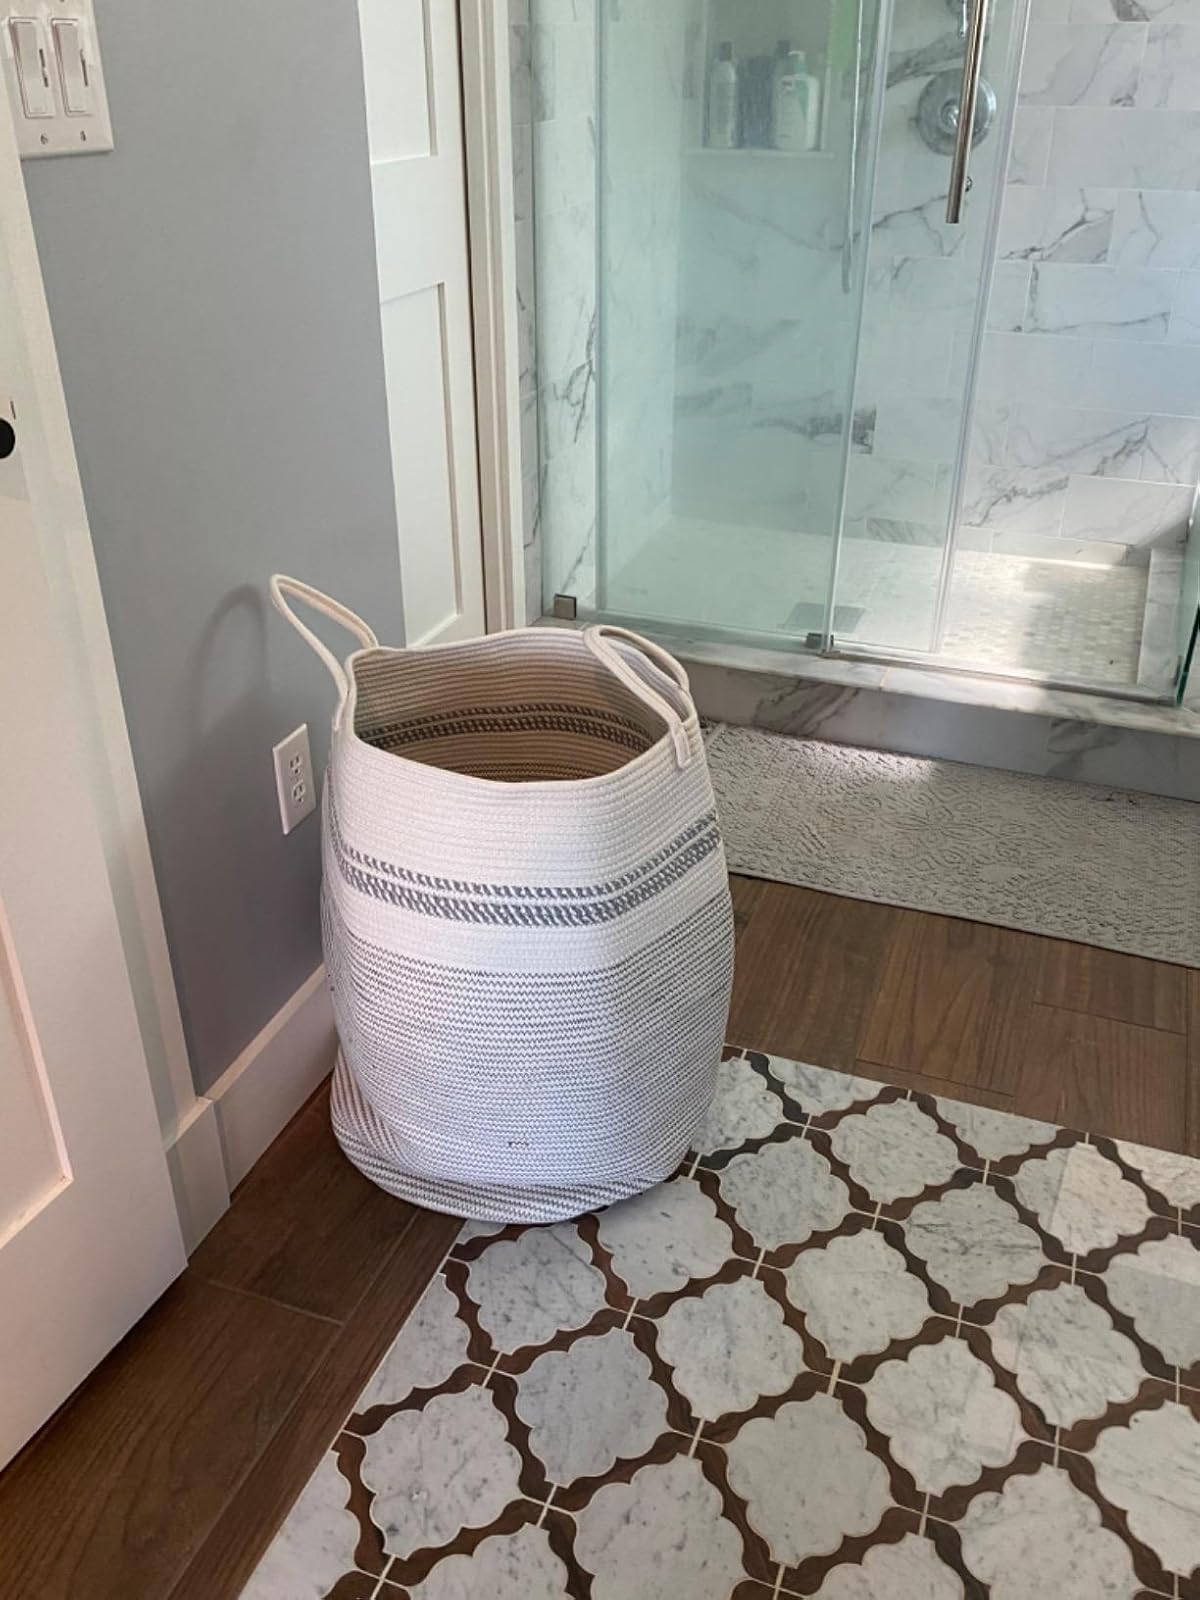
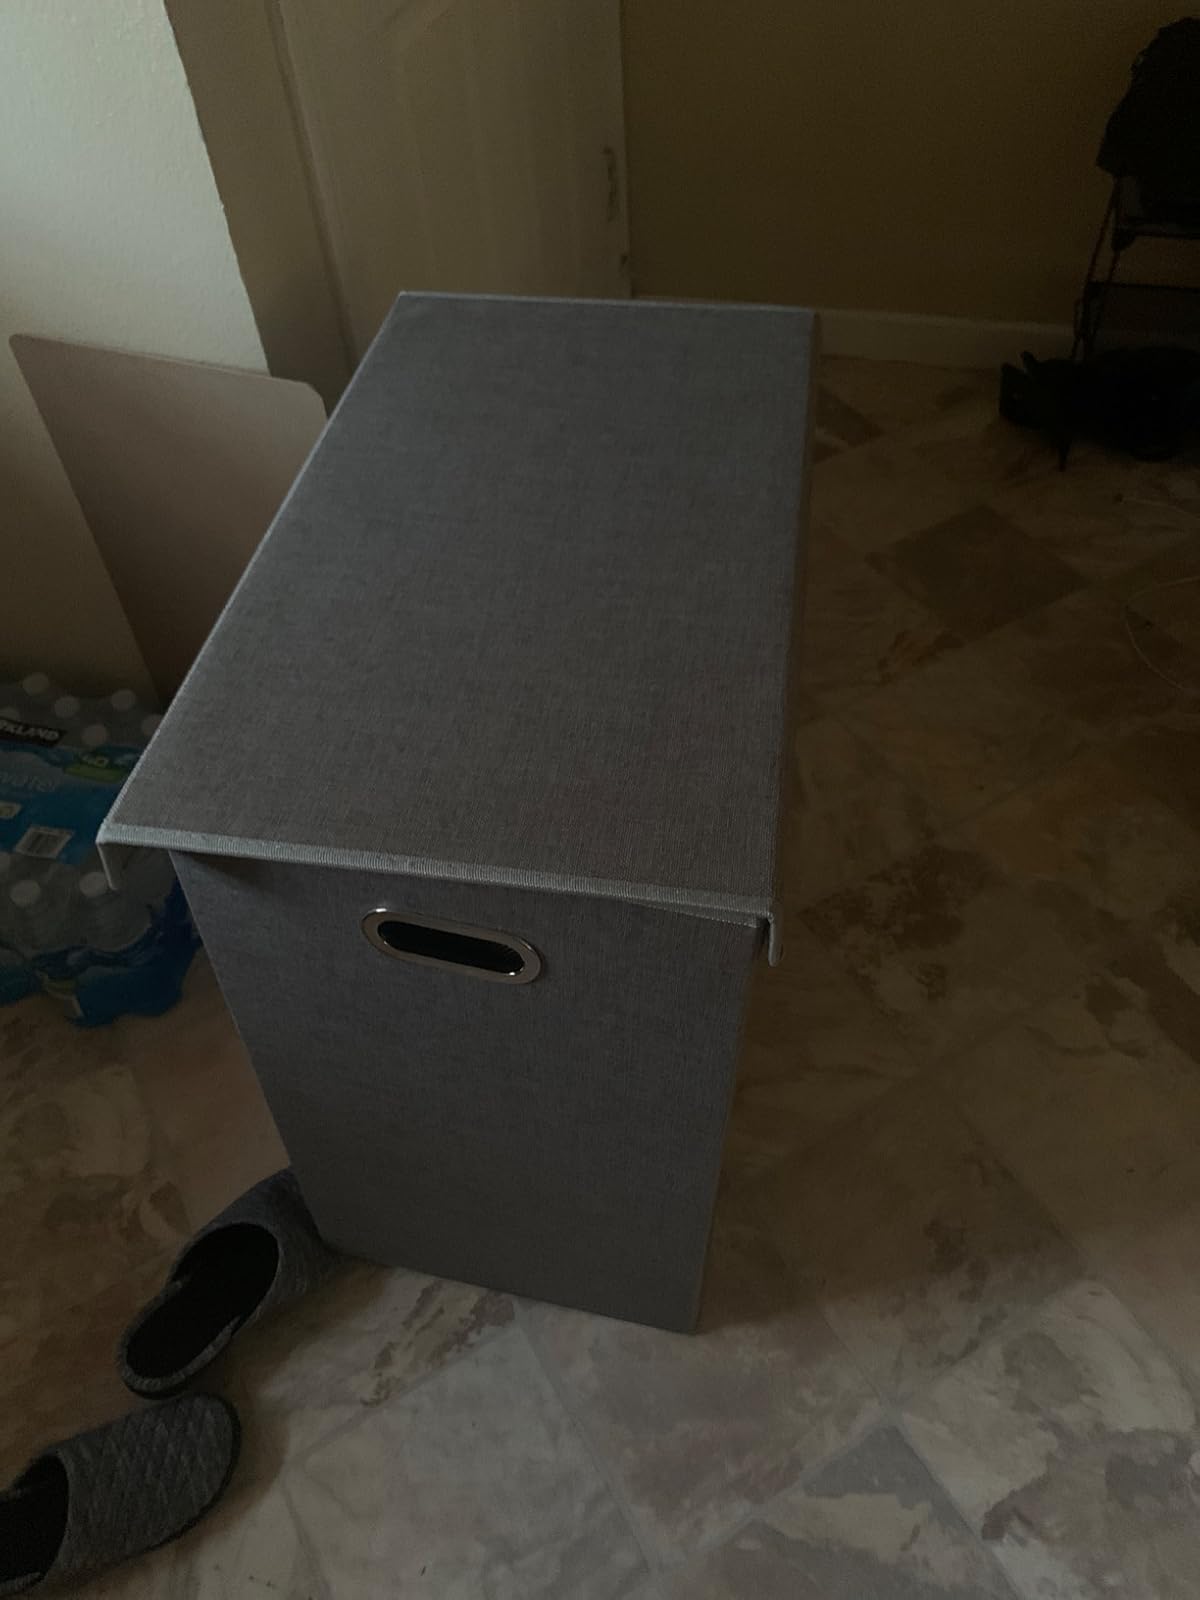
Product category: items_hamper
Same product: no